Supremacy (film)

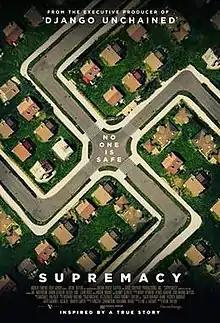
Theatrical release poster

Supremacy is a 2014 American drama thriller film directed by Deon Taylor, written by Eric J. Adams, and starring Joe Anderson, Dawn Olivieri and Danny Glover. The film chronicles the real life events of March 29–30, 1995, perpetrated by Aryan Brotherhood members Robert Walter Scully Jr. and Brenda Kay Moore. After fatally shooting a police officer, neo-Nazi Garrett Tully, along with his companion, Doreen Lesser, breaks into a house and takes an African-American family hostage.